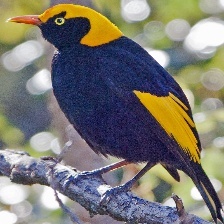
Species: REGENT BOWERBIRD
Scientific name: SERICULUS CHRYSOCEPHALUS